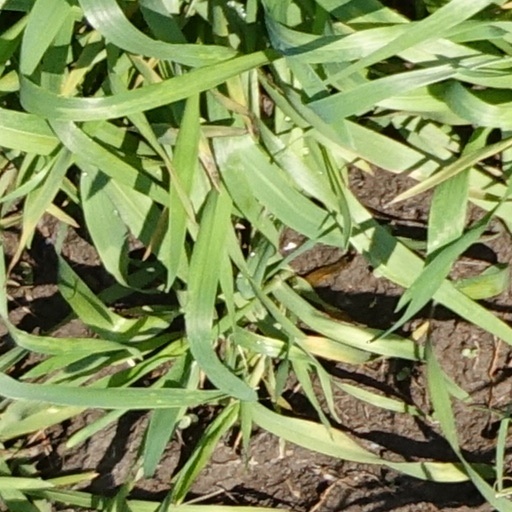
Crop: wheat